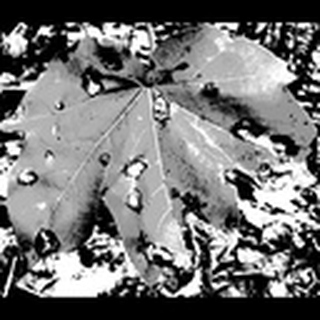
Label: cotton_target_spot